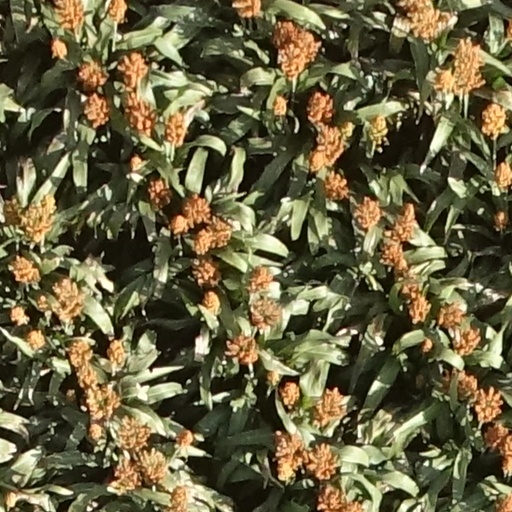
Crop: sorghum